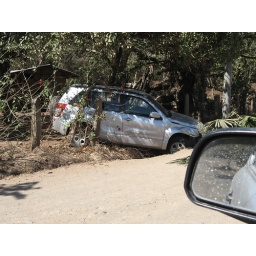
This guy made a whoops. It's a common sight in C.R.. I saw several motorcycles with the shiny side down.